Cuirass

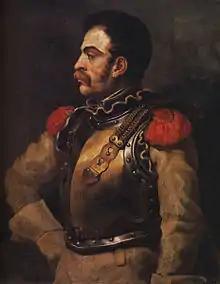
Cuirass worn by a Carabinier-à-Cheval

A cuirass is a piece of armour that covers the torso, formed of one or more pieces of metal or other rigid material.